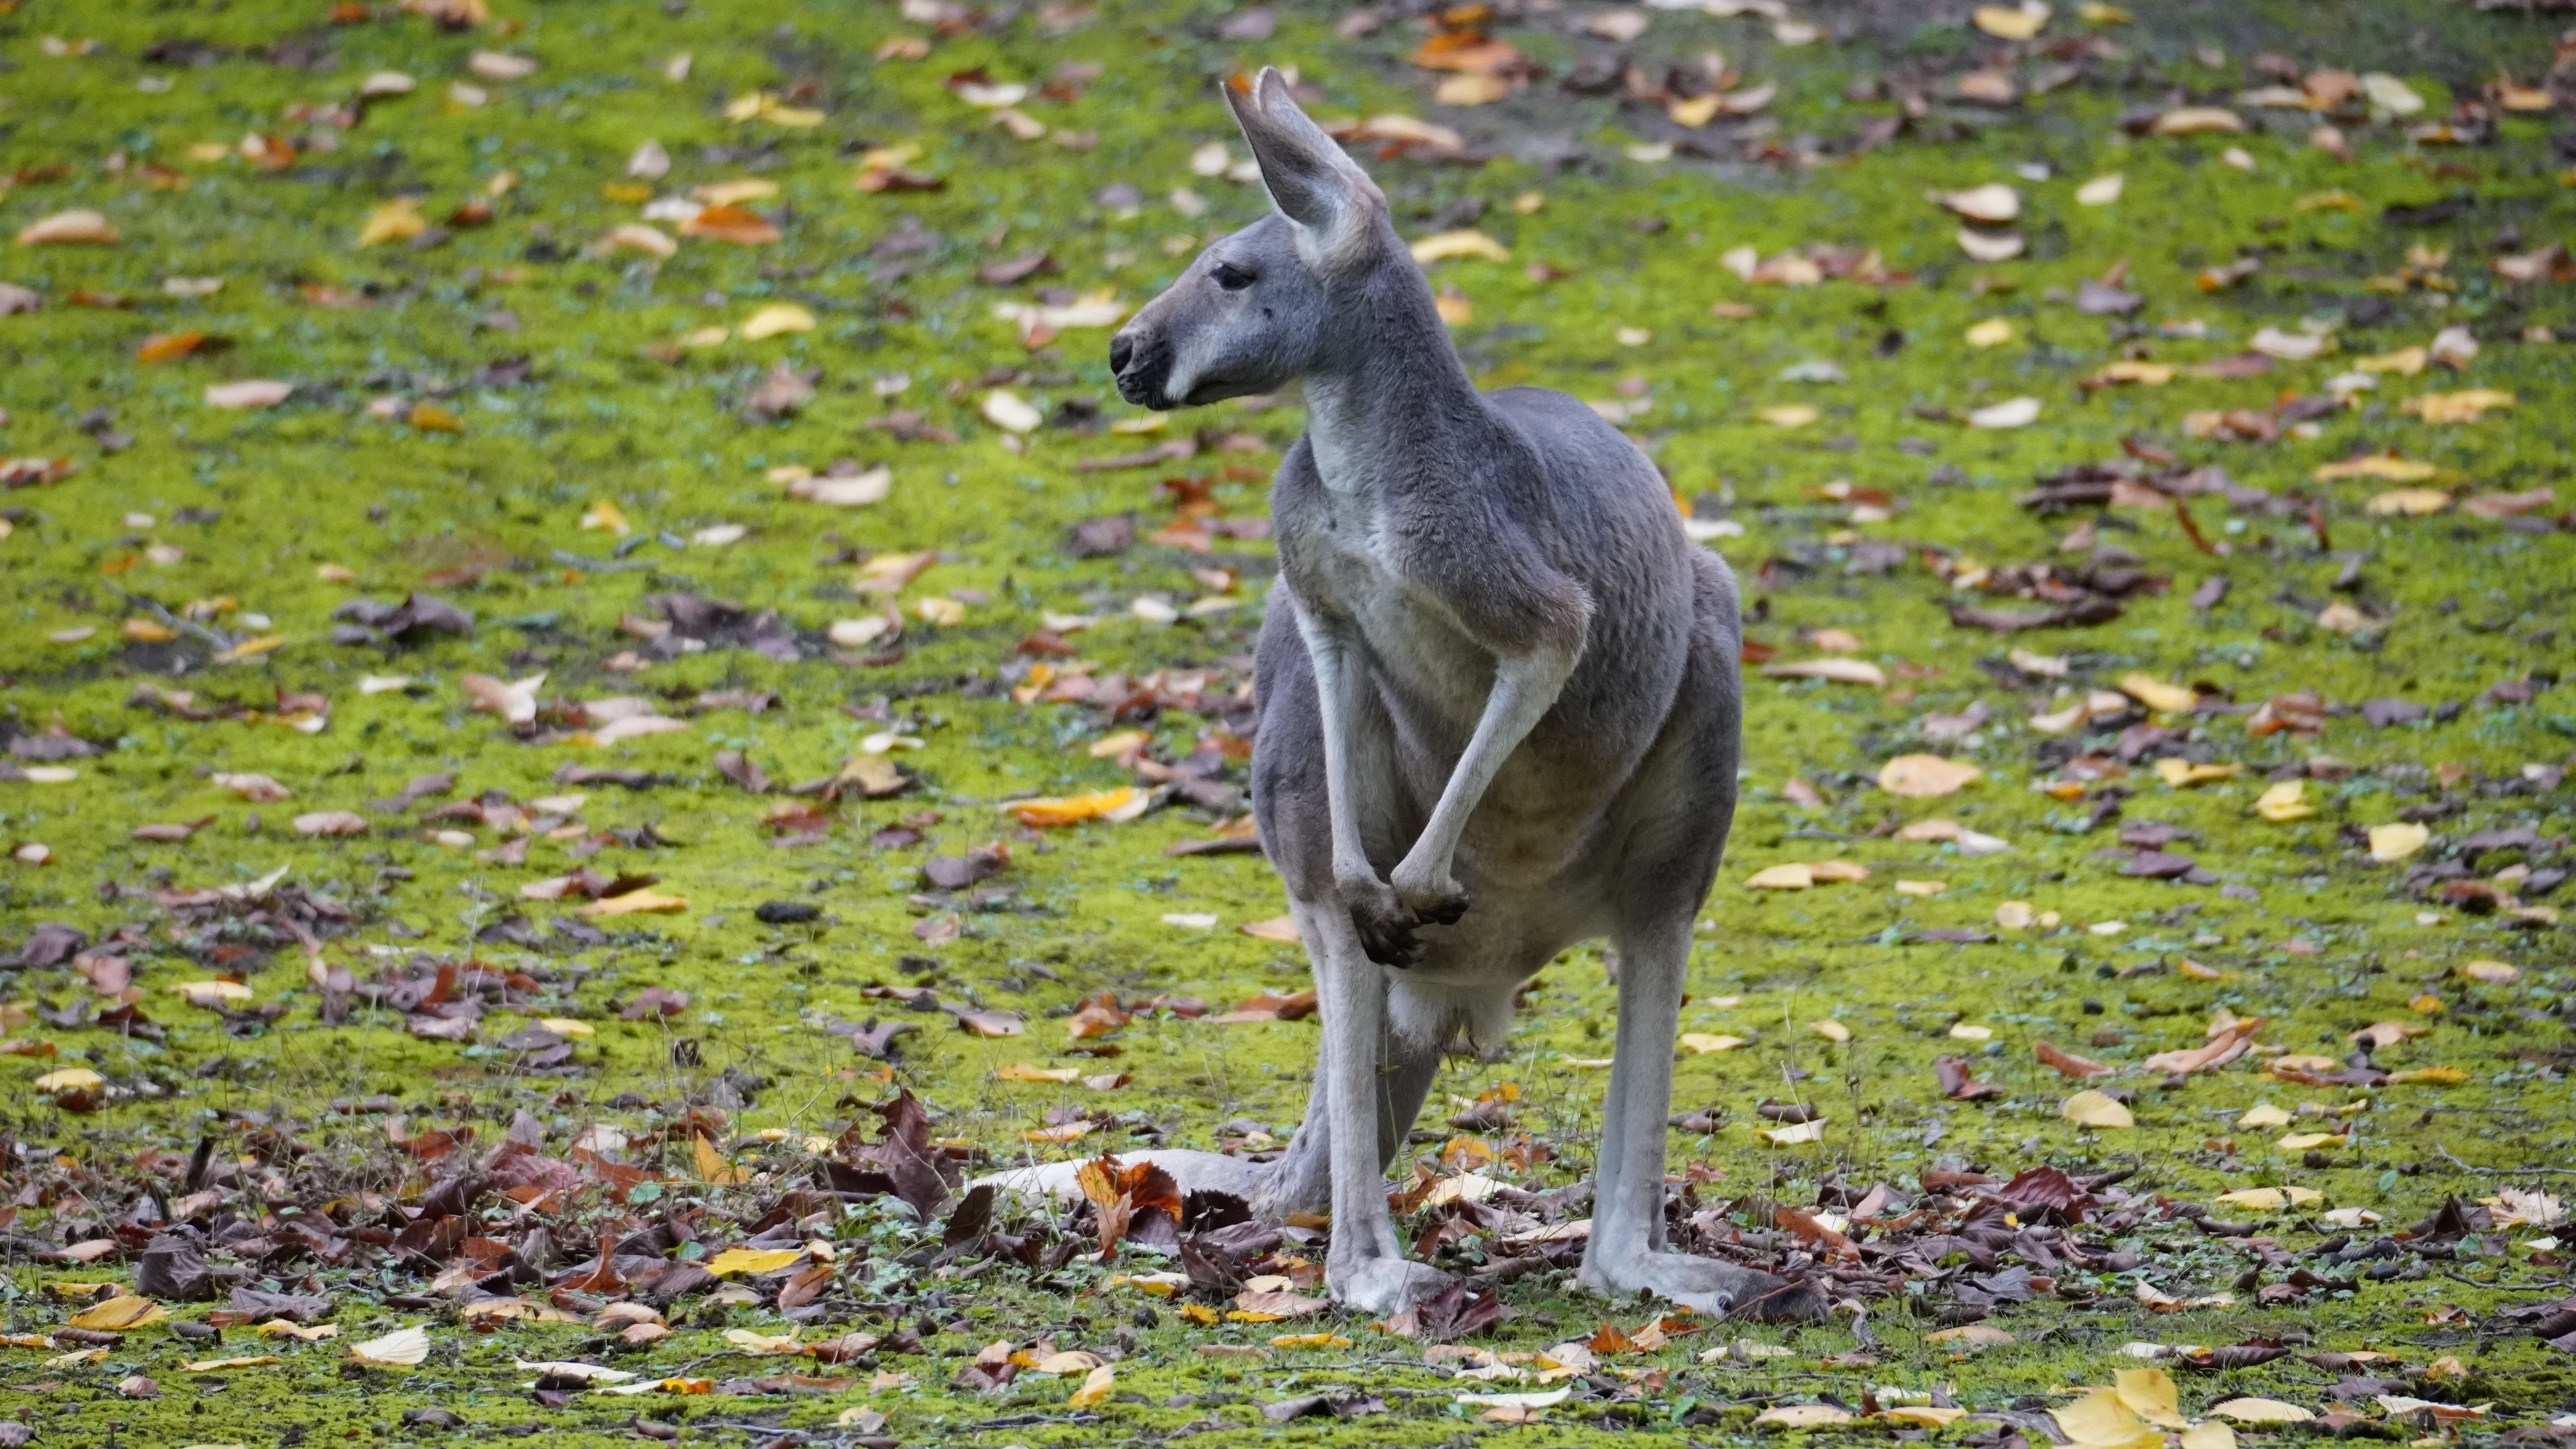
Zoo Berlin, zoo, berlin, Kaenguruh, plant, grass, fawn, terrestrial animal, macropodidae, groundcover, sculpture, tail, kangaroo, marsupial, wildlife, canidae, art, grassland, wallaby, beak, statue, woodland, monument